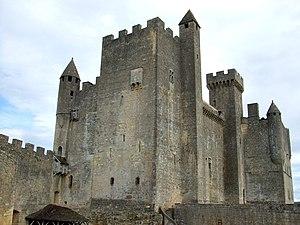
château de beynac donjon This building is classé au titre des Monuments Historiques. It is indexed in the Base Mérimée, a database of architectural heritage maintained by the French Ministry of Culture,
Une guette est un élément de l'architecture militaire au Moyen Âge.